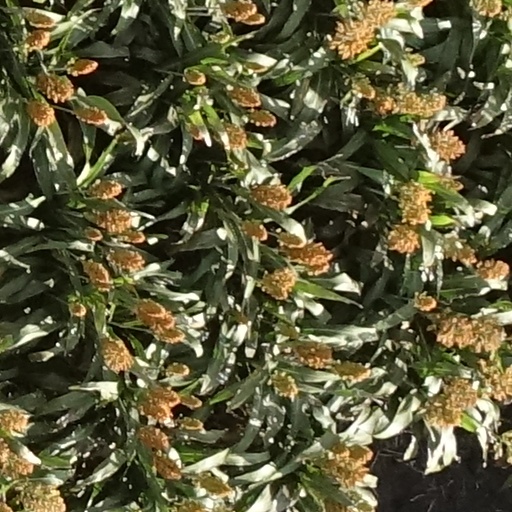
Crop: sorghum